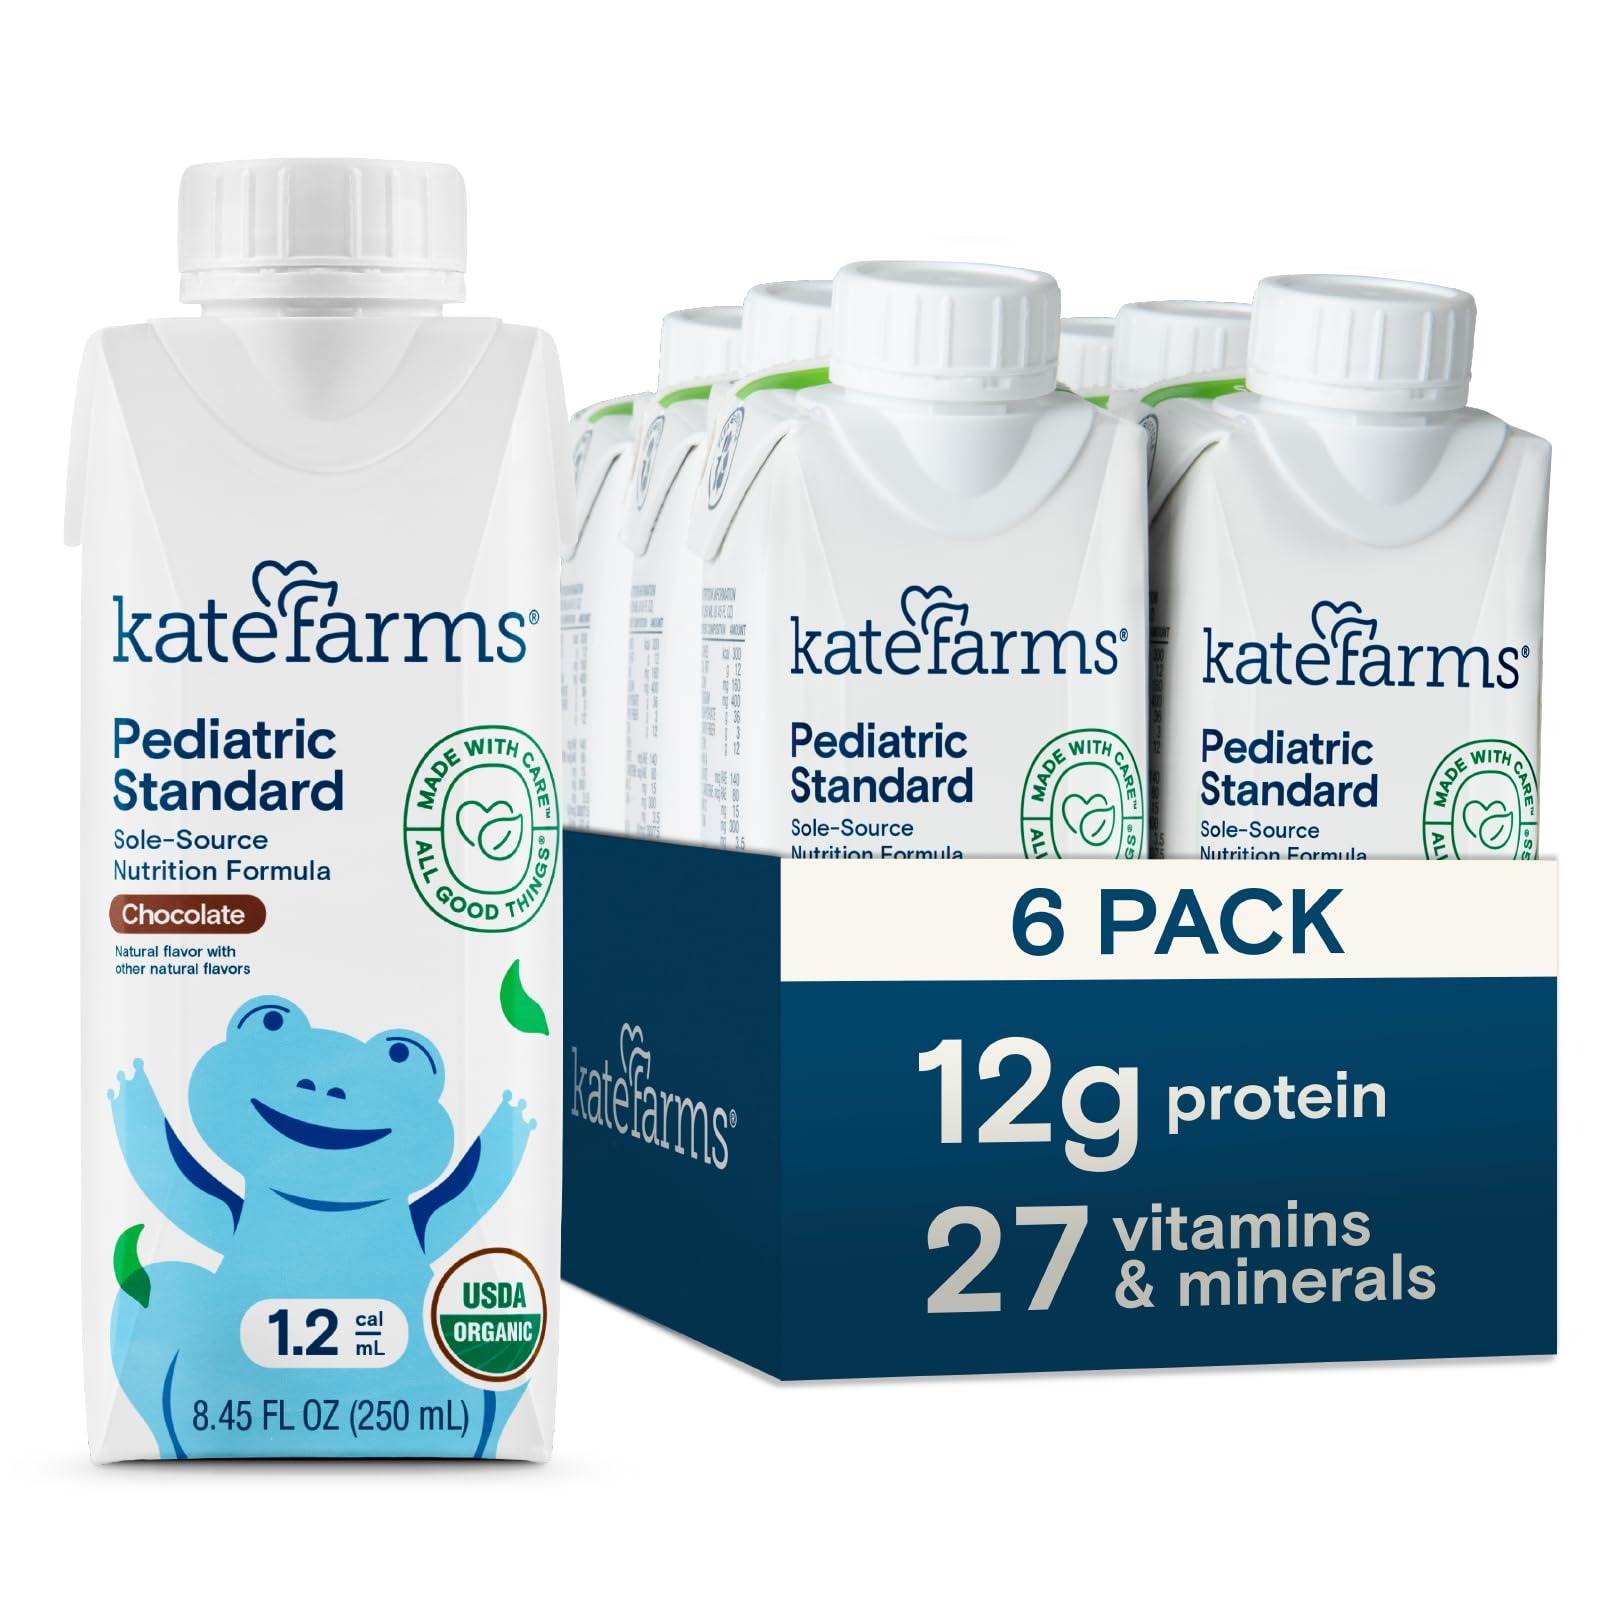
Item Name: KATE FARMS Organic Pediatric 1.2 High Calorie Nutrition Shake, Chocolate, 12g Protein, 27 Vitamins and Minerals, Meal Replacement, 8.45 oz (6 pack)
Bullet Point 1: A Flavor Kids Love! Plant-based, USDA organic ingredients make this is a tasty shake kids want to drink! No artificial flavors or sweeteners and only 9 grams of sugar per carton.
Bullet Point 2: Nutrition for meeting milestones. With 12 g of easily digested, USDA organic pea protein and 300 calories in each shake can boost weight gain and healthy growth in kids ages 1 to 13 years.
Bullet Point 3: Organic Nutrition: Our shakes provide vegan, plant-based protein for healthy meals or supplement snacks. Suitable for medically necessary tube feeding or oral consumption.
Bullet Point 4: Phytonutrients as extracts and concentrates sourced from nutrient-dense foods like organic broccoli, green tea, turmeric, acai and more
Bullet Point 5: Pediatric Standard 1.2 is USDA Organic and Non-GMO Project Verified. It’s formulated with organic phytonutrient extracts and concentrates sourced from nutrient-dense foods like broccoli, kale, berries, turmeric, and more!
Value: 50.7
Unit: Fl Oz

Price: 29